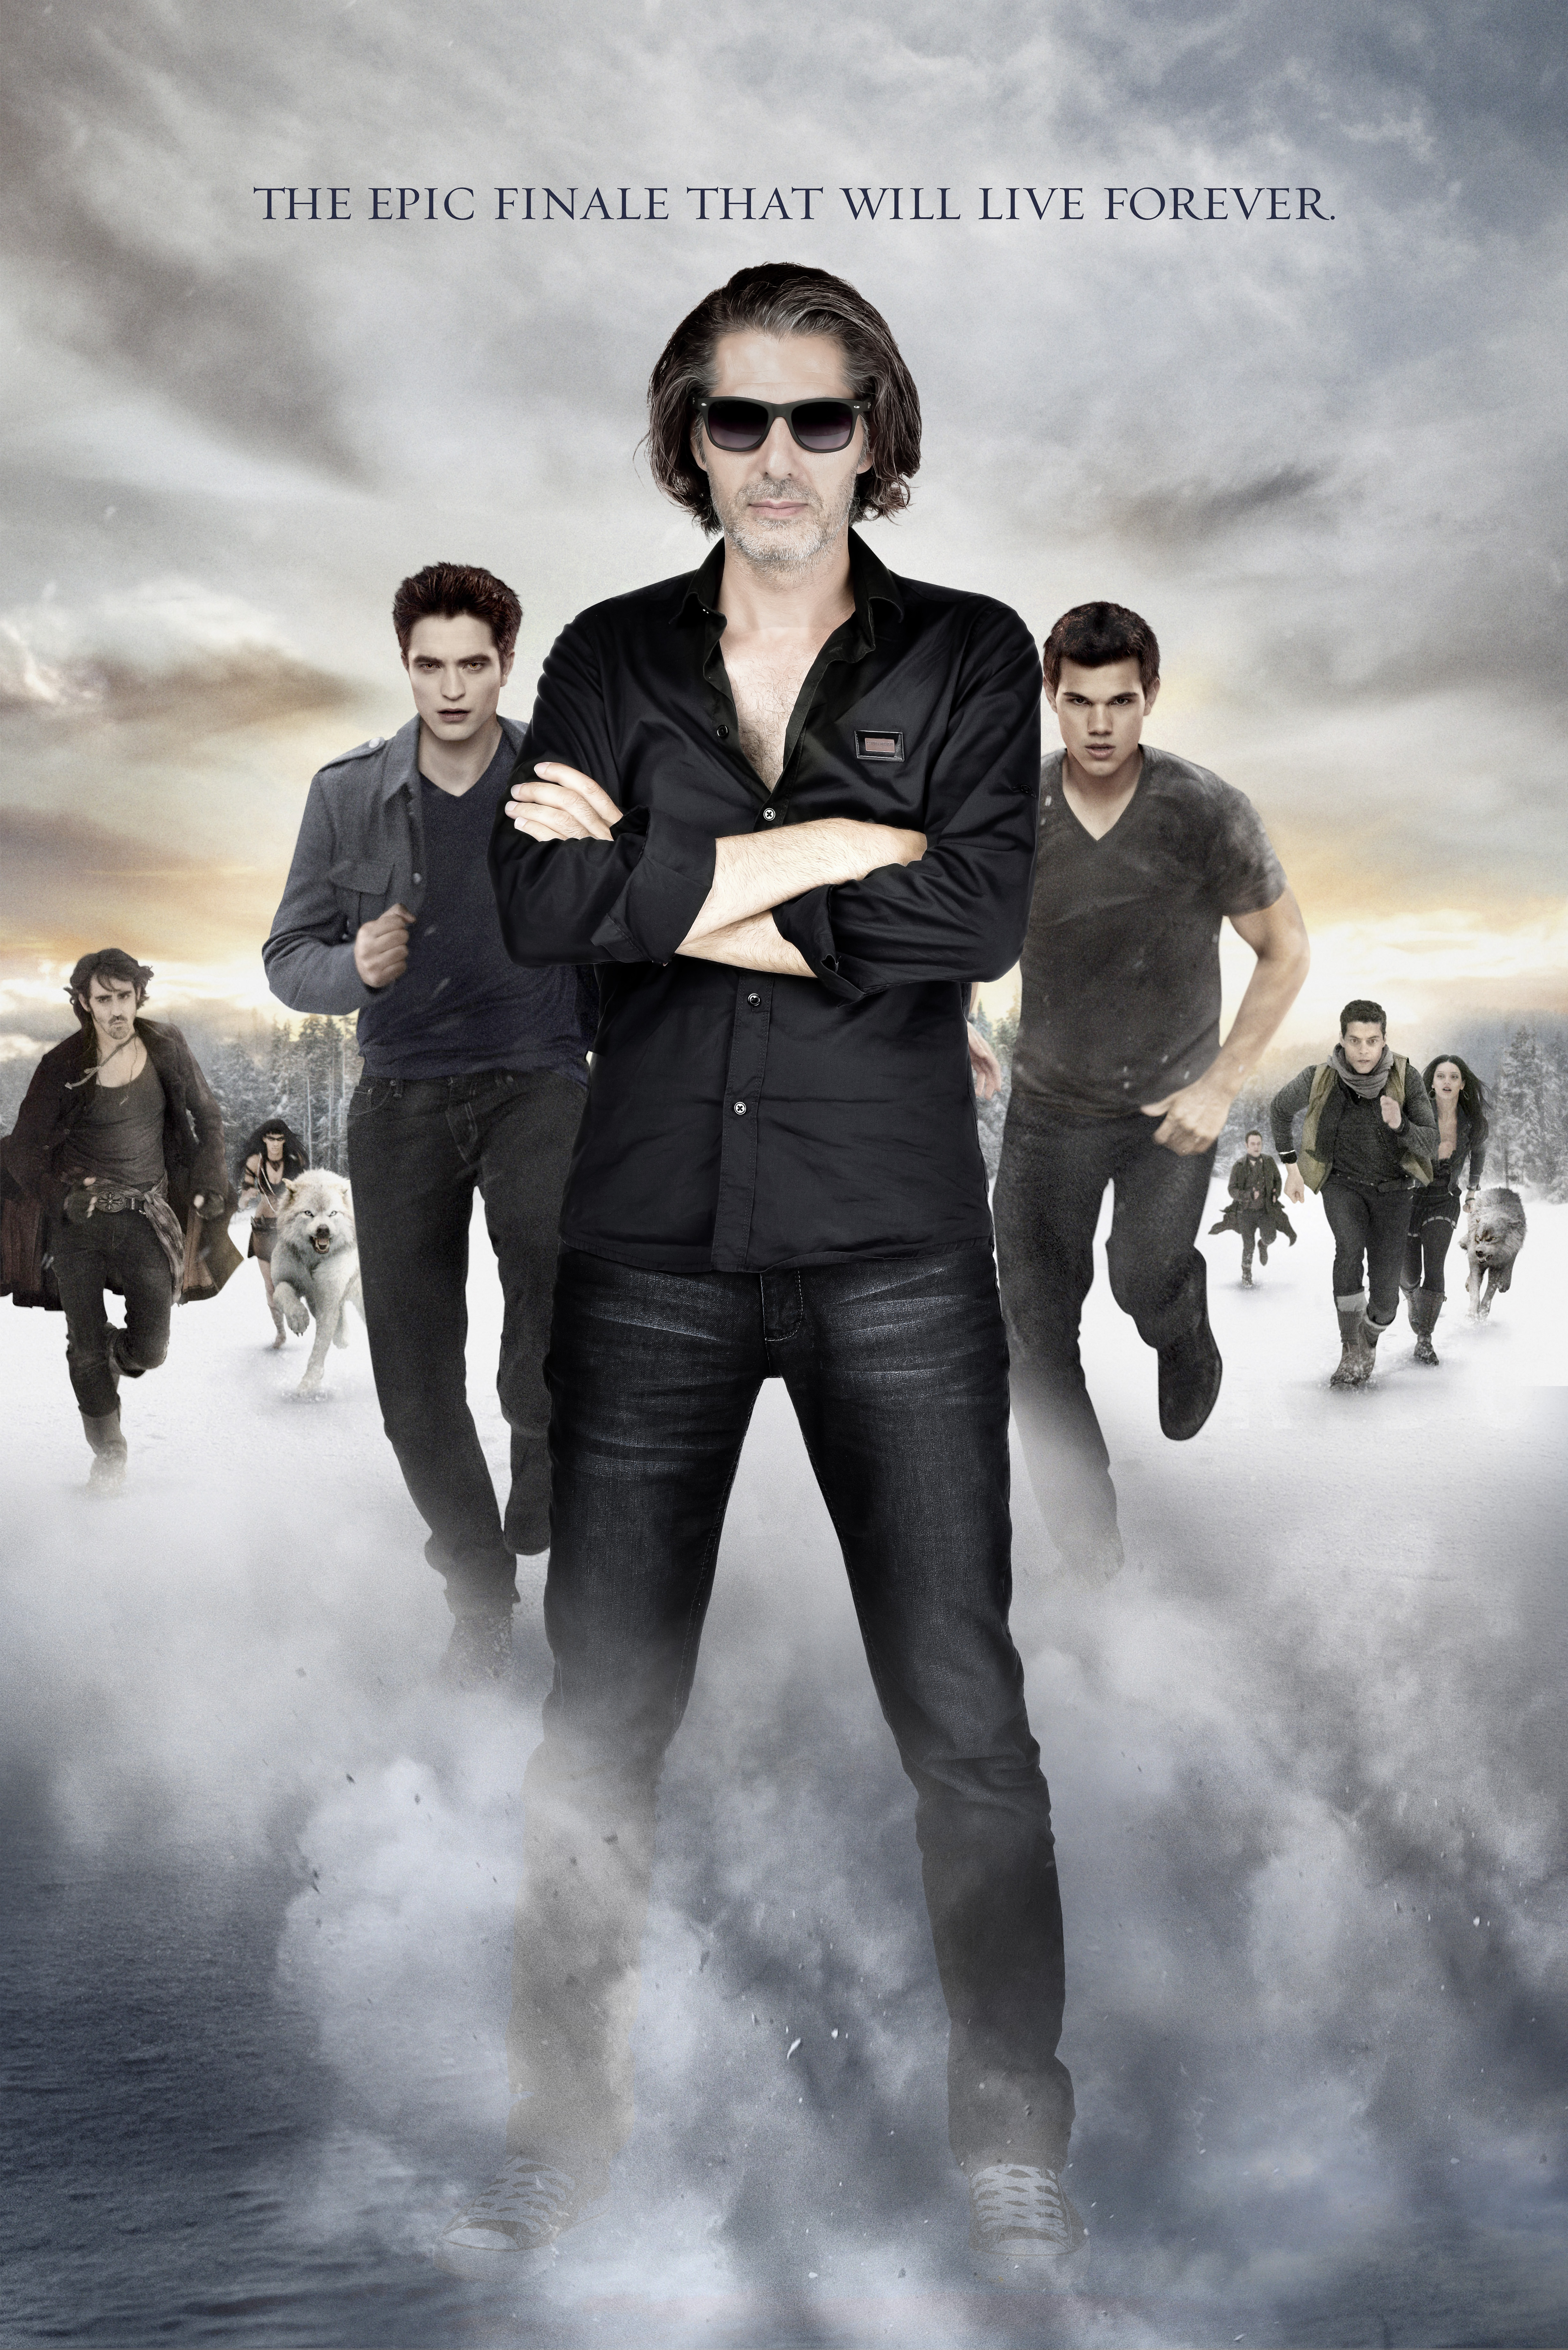
art, fashion model, fashion, gentleman, computer wallpaper